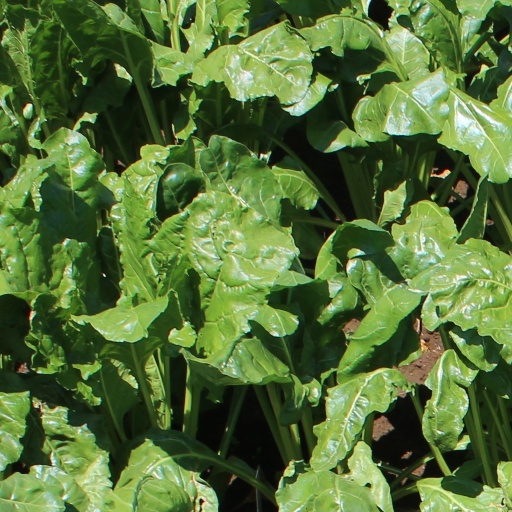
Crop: sugar beet